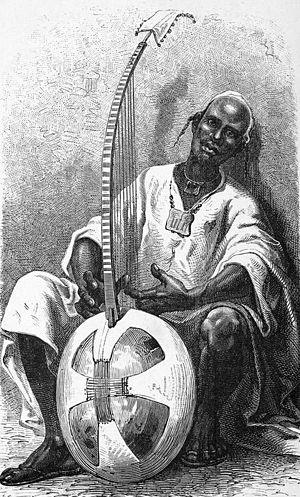
Sambou, griot de Niantanso
Niantanso est une commune rurale du sud-ouest du Mali qui fait partie du cercle de Kita dans la région de Kayes.